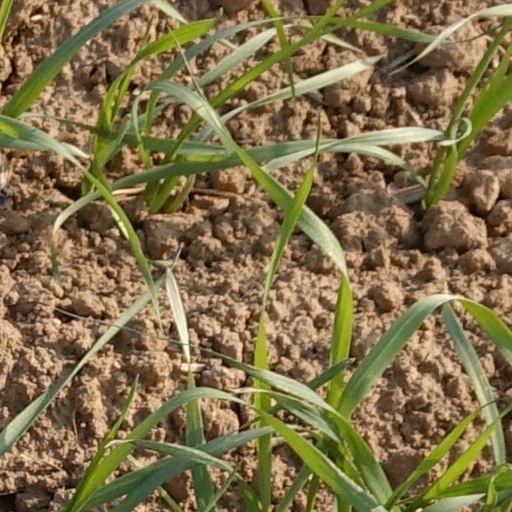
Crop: wheat